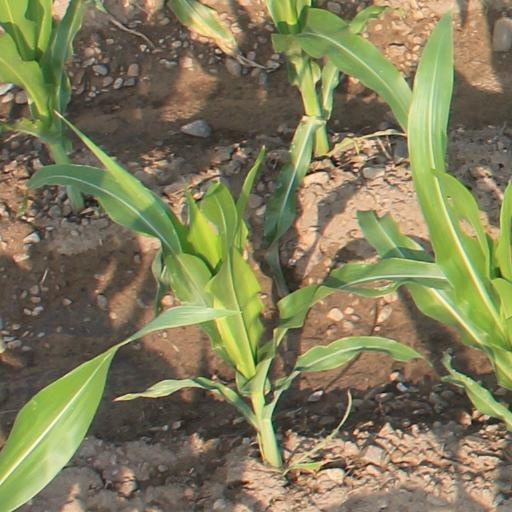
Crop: maize; corn